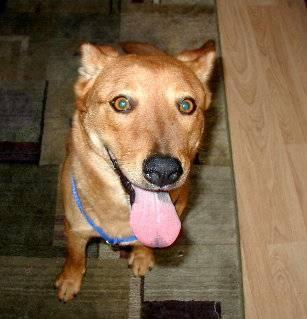
dog